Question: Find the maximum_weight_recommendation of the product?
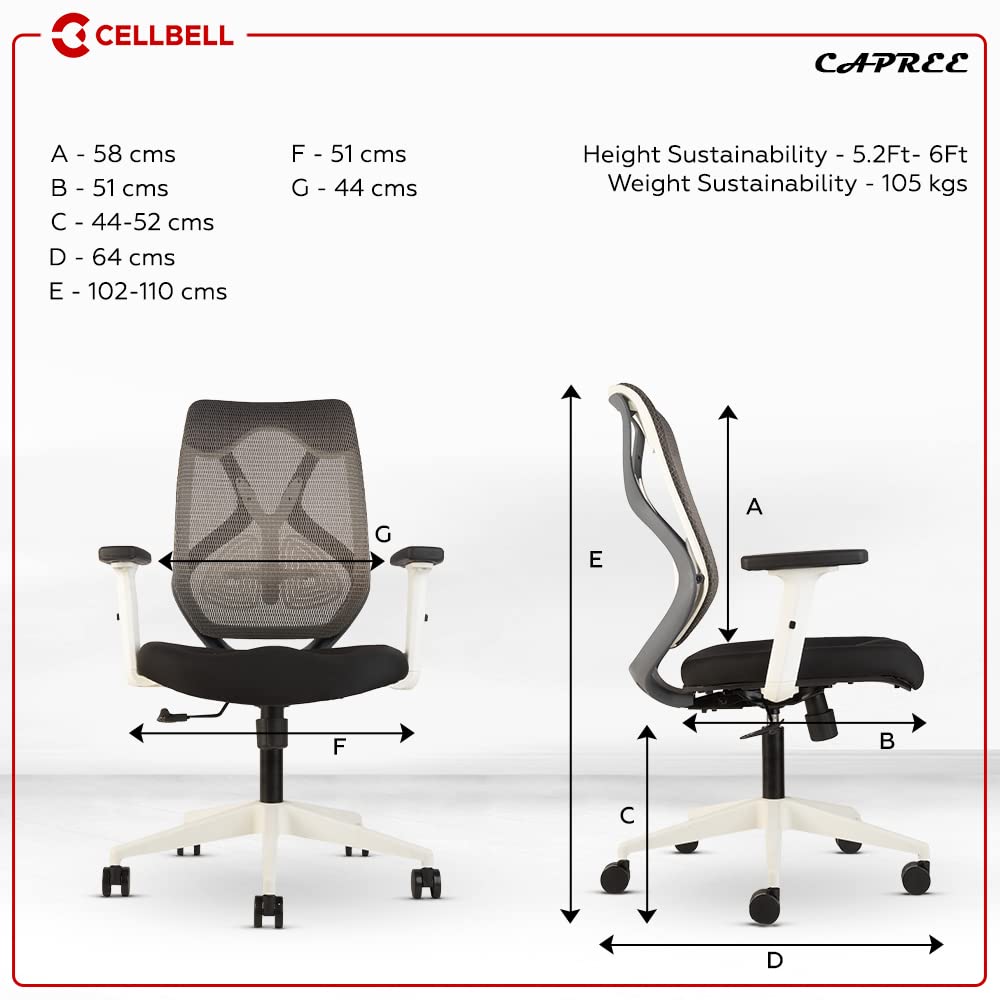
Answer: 105 kilogram